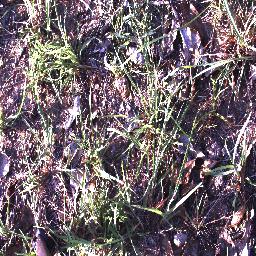
Label: negative